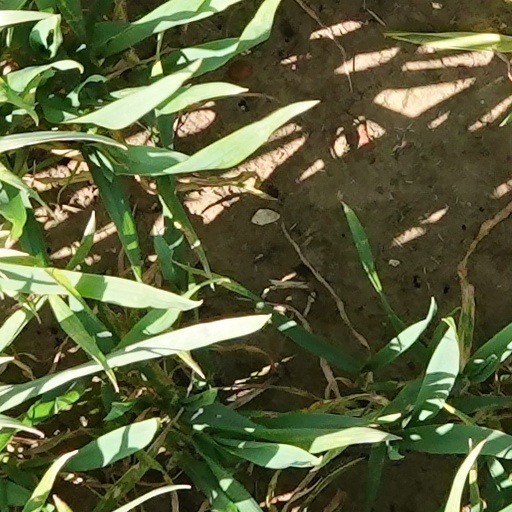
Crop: wheat